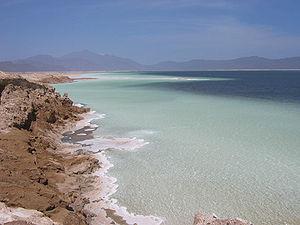
Le lac Assal est un lac salé endoréique situé en Afrique de l’Est, dans le centre de Djibouti. Avec une altitude de 153 mètres sous le niveau de la mer, c'est le point le plus bas d'Afrique.